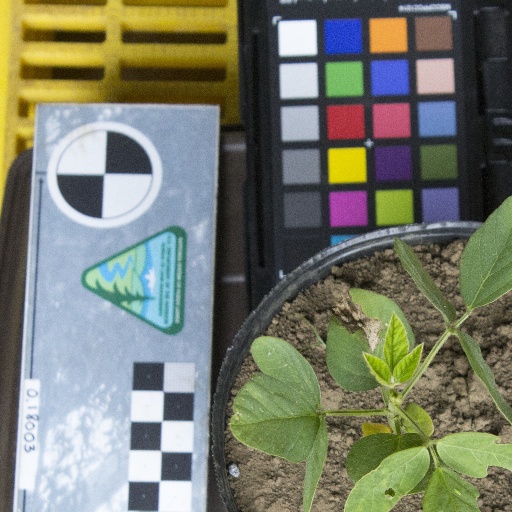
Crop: soybean